Sex-selective abortion

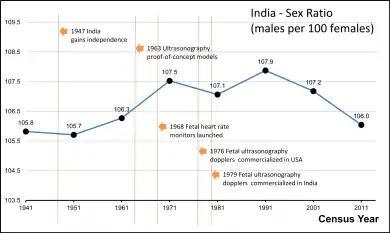
The male to female sex ratio for India, based on its official census data from 1941 through to 2011. The data suggests the existence of high sex ratios before and after the arrival of ultrasound-based prenatal care and sex screening technologies in India.

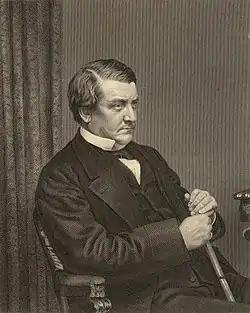
Richard Bourke, 6th Earl of Mayo, who was Governor-General of India at the time of the Female Infanticide Prevention Act, 1870.

Rutherford and Roy, in their 2003 paper, suggest that techniques for determining sex prenatally that were pioneered in the 1970s, gained popularity in India. These techniques, claim Rutherford and Roy, became broadly available in 17 of 29 Indian states by the early 2000s. Such prenatal sex determination techniques, claim Sudha and Rajan in a 1999 report, where available, favored male births.